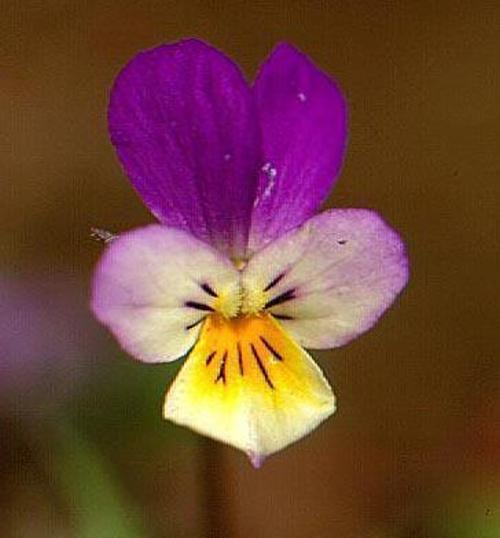
Label: wild pansy